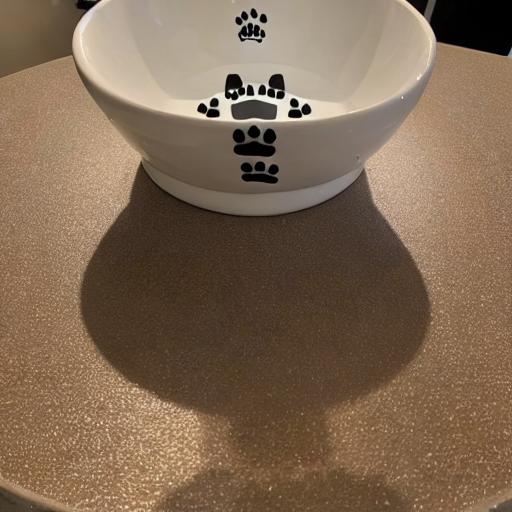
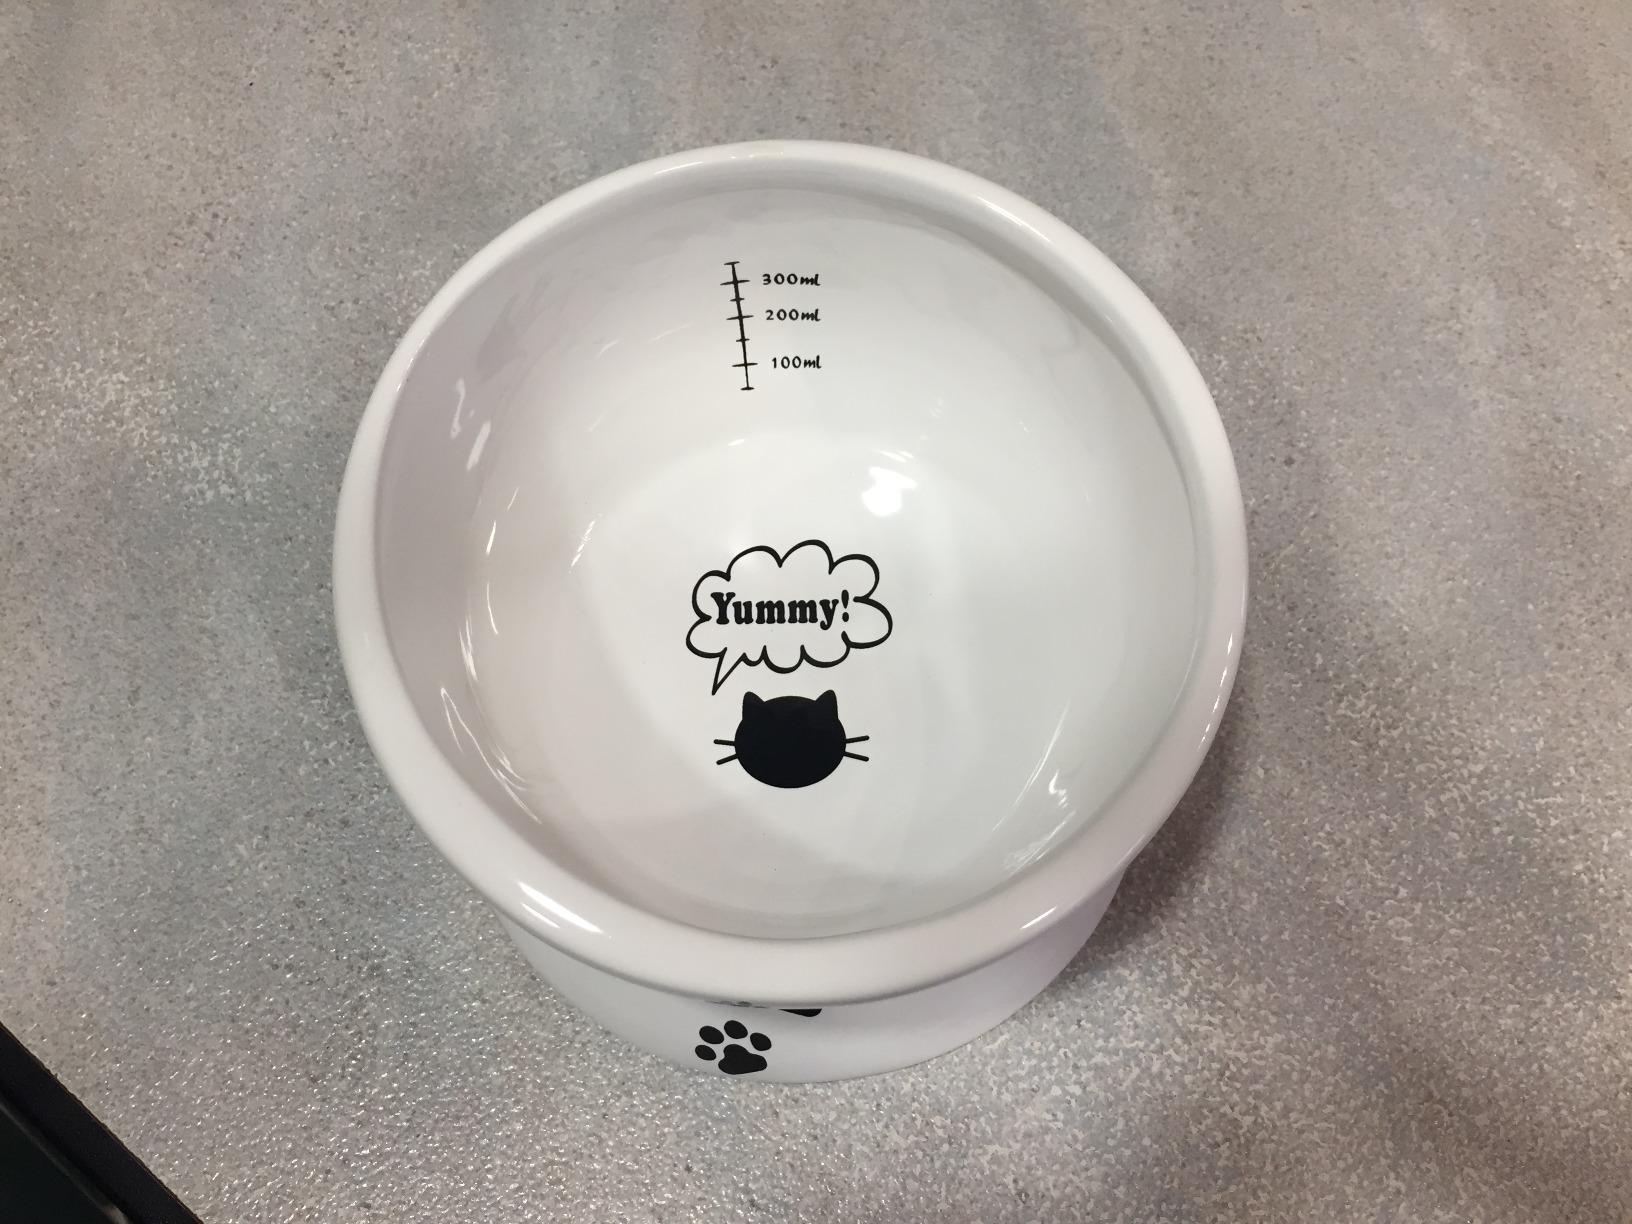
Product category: items_bowl
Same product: no